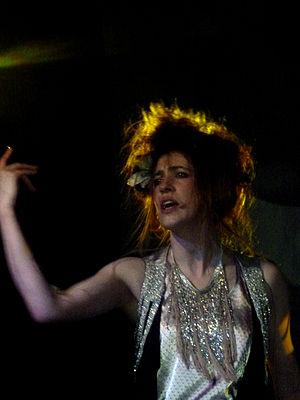
Imogen Heap, née Imogen Jennifer Jane Heap est une autrice-compositrice-interprète anglaise née dans l'Essex, le 9 décembre 1977. Ses fans la surnomment affectueusement Immi.